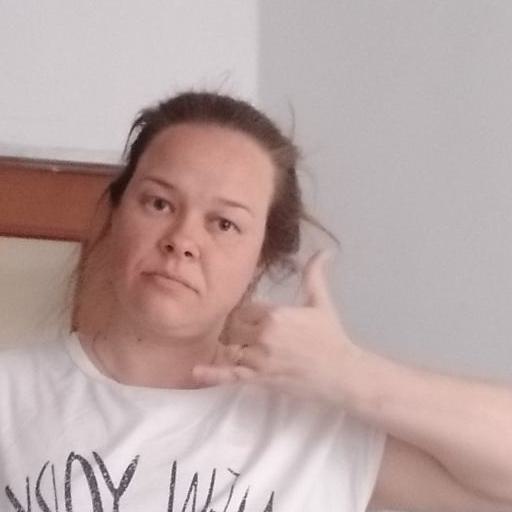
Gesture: call